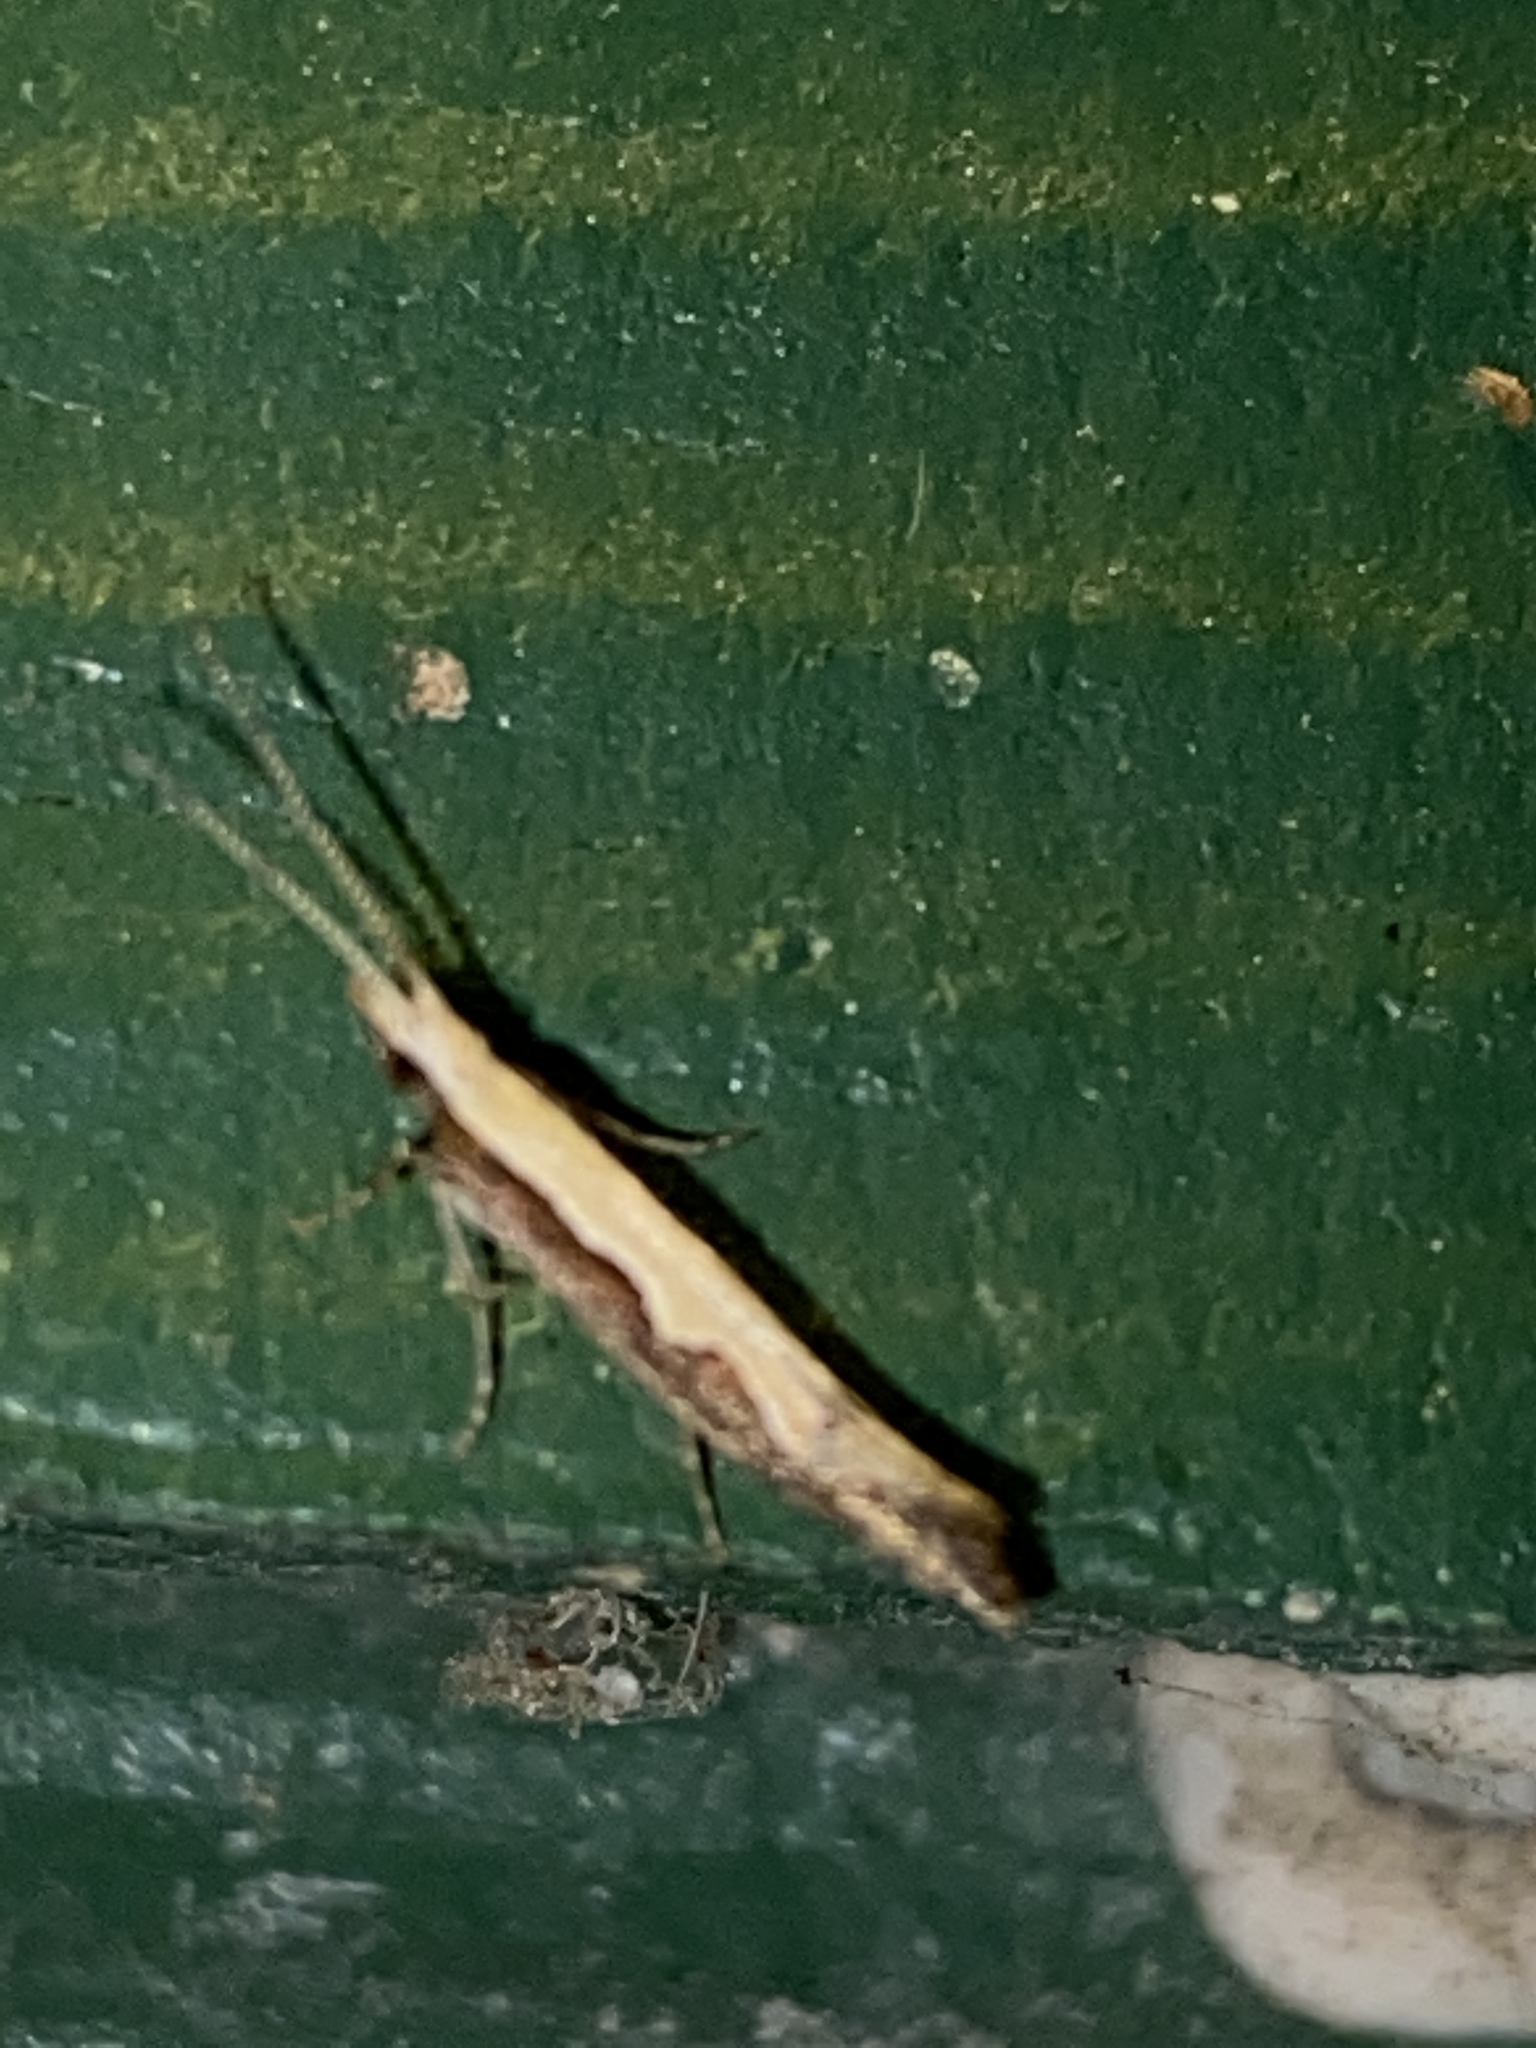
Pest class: diamondback_moth